The Oak Ridger

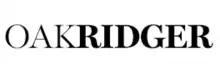

The Oak Ridger is an American daily newspaper published Mondays through Fridays in Oak Ridge, Tennessee. It is owned by Gannett. The news editor is Donna Smith.